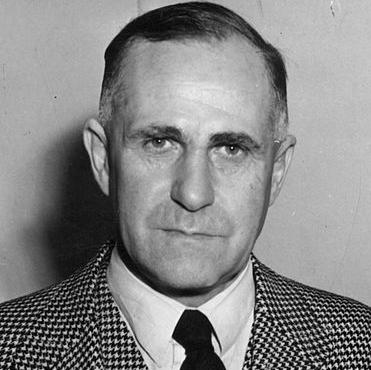
Age: 54